Wander Suero

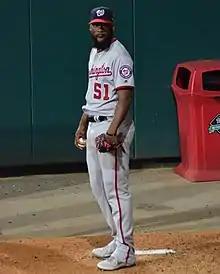
Suero in 2019

Suero began spring training in 2018 by pitching four scoreless innings with seven strikeouts and no walks, but he suffered an oblique strain during a Grapefruit League game on March 9. He was shut down for three weeks before he resumed throwing at the Nationals′ spring training complex at FITTEAM Ballpark of the Palm Beaches in West Palm Beach, Florida, and he did not make his debut with Syracuse until April 21, issuing no walks but allowing three runs on five hits in one inning of work. He improved rapidly after that: In his next three appearances with the Chiefs, he pitched a combined three innings, giving up no runs or walks, dropping his ERA for the season from 27.00 after his first appearance to 6.75.